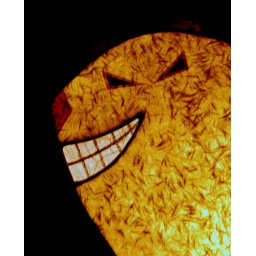
Glowing cat lamp in the dark in orange